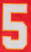
Number: 5